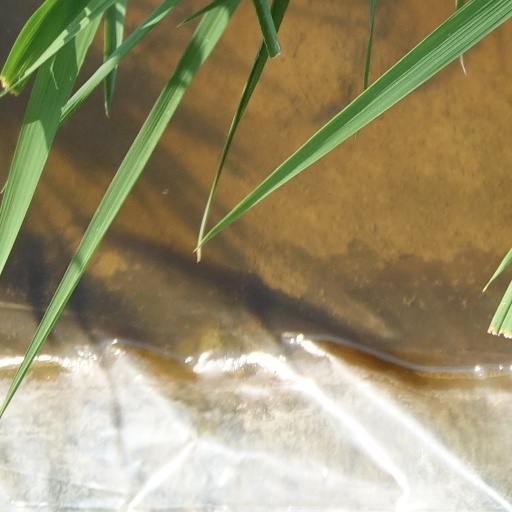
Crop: rice